Ahmed Nazif

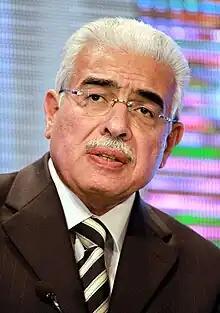
Nazif in 2009

Ahmed Nazif (born 8 July 1952) is an Egyptian politician who served as the prime minister of Egypt from 14 July 2004 to 29 January 2011, when his cabinet was dismissed by President Hosni Mubarak in light of a popular uprising that led to the 2011 Egyptian revolution. Nazif was acting president of Egypt from 5 March to 15 April 2010, when President Mubarak delegated his authorities to Nazif while undergoing surgery in Germany.